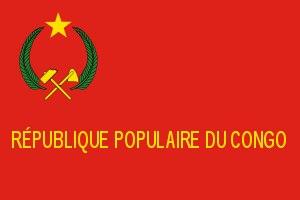
La république populaire du Congo, la deuxième république du pays, était le régime politique en vigueur au Congo-Brazzaville du 31 décembre 1969 au 15 mars 1992. Après 1992, le pays a été dénommé simplement république du Congo.